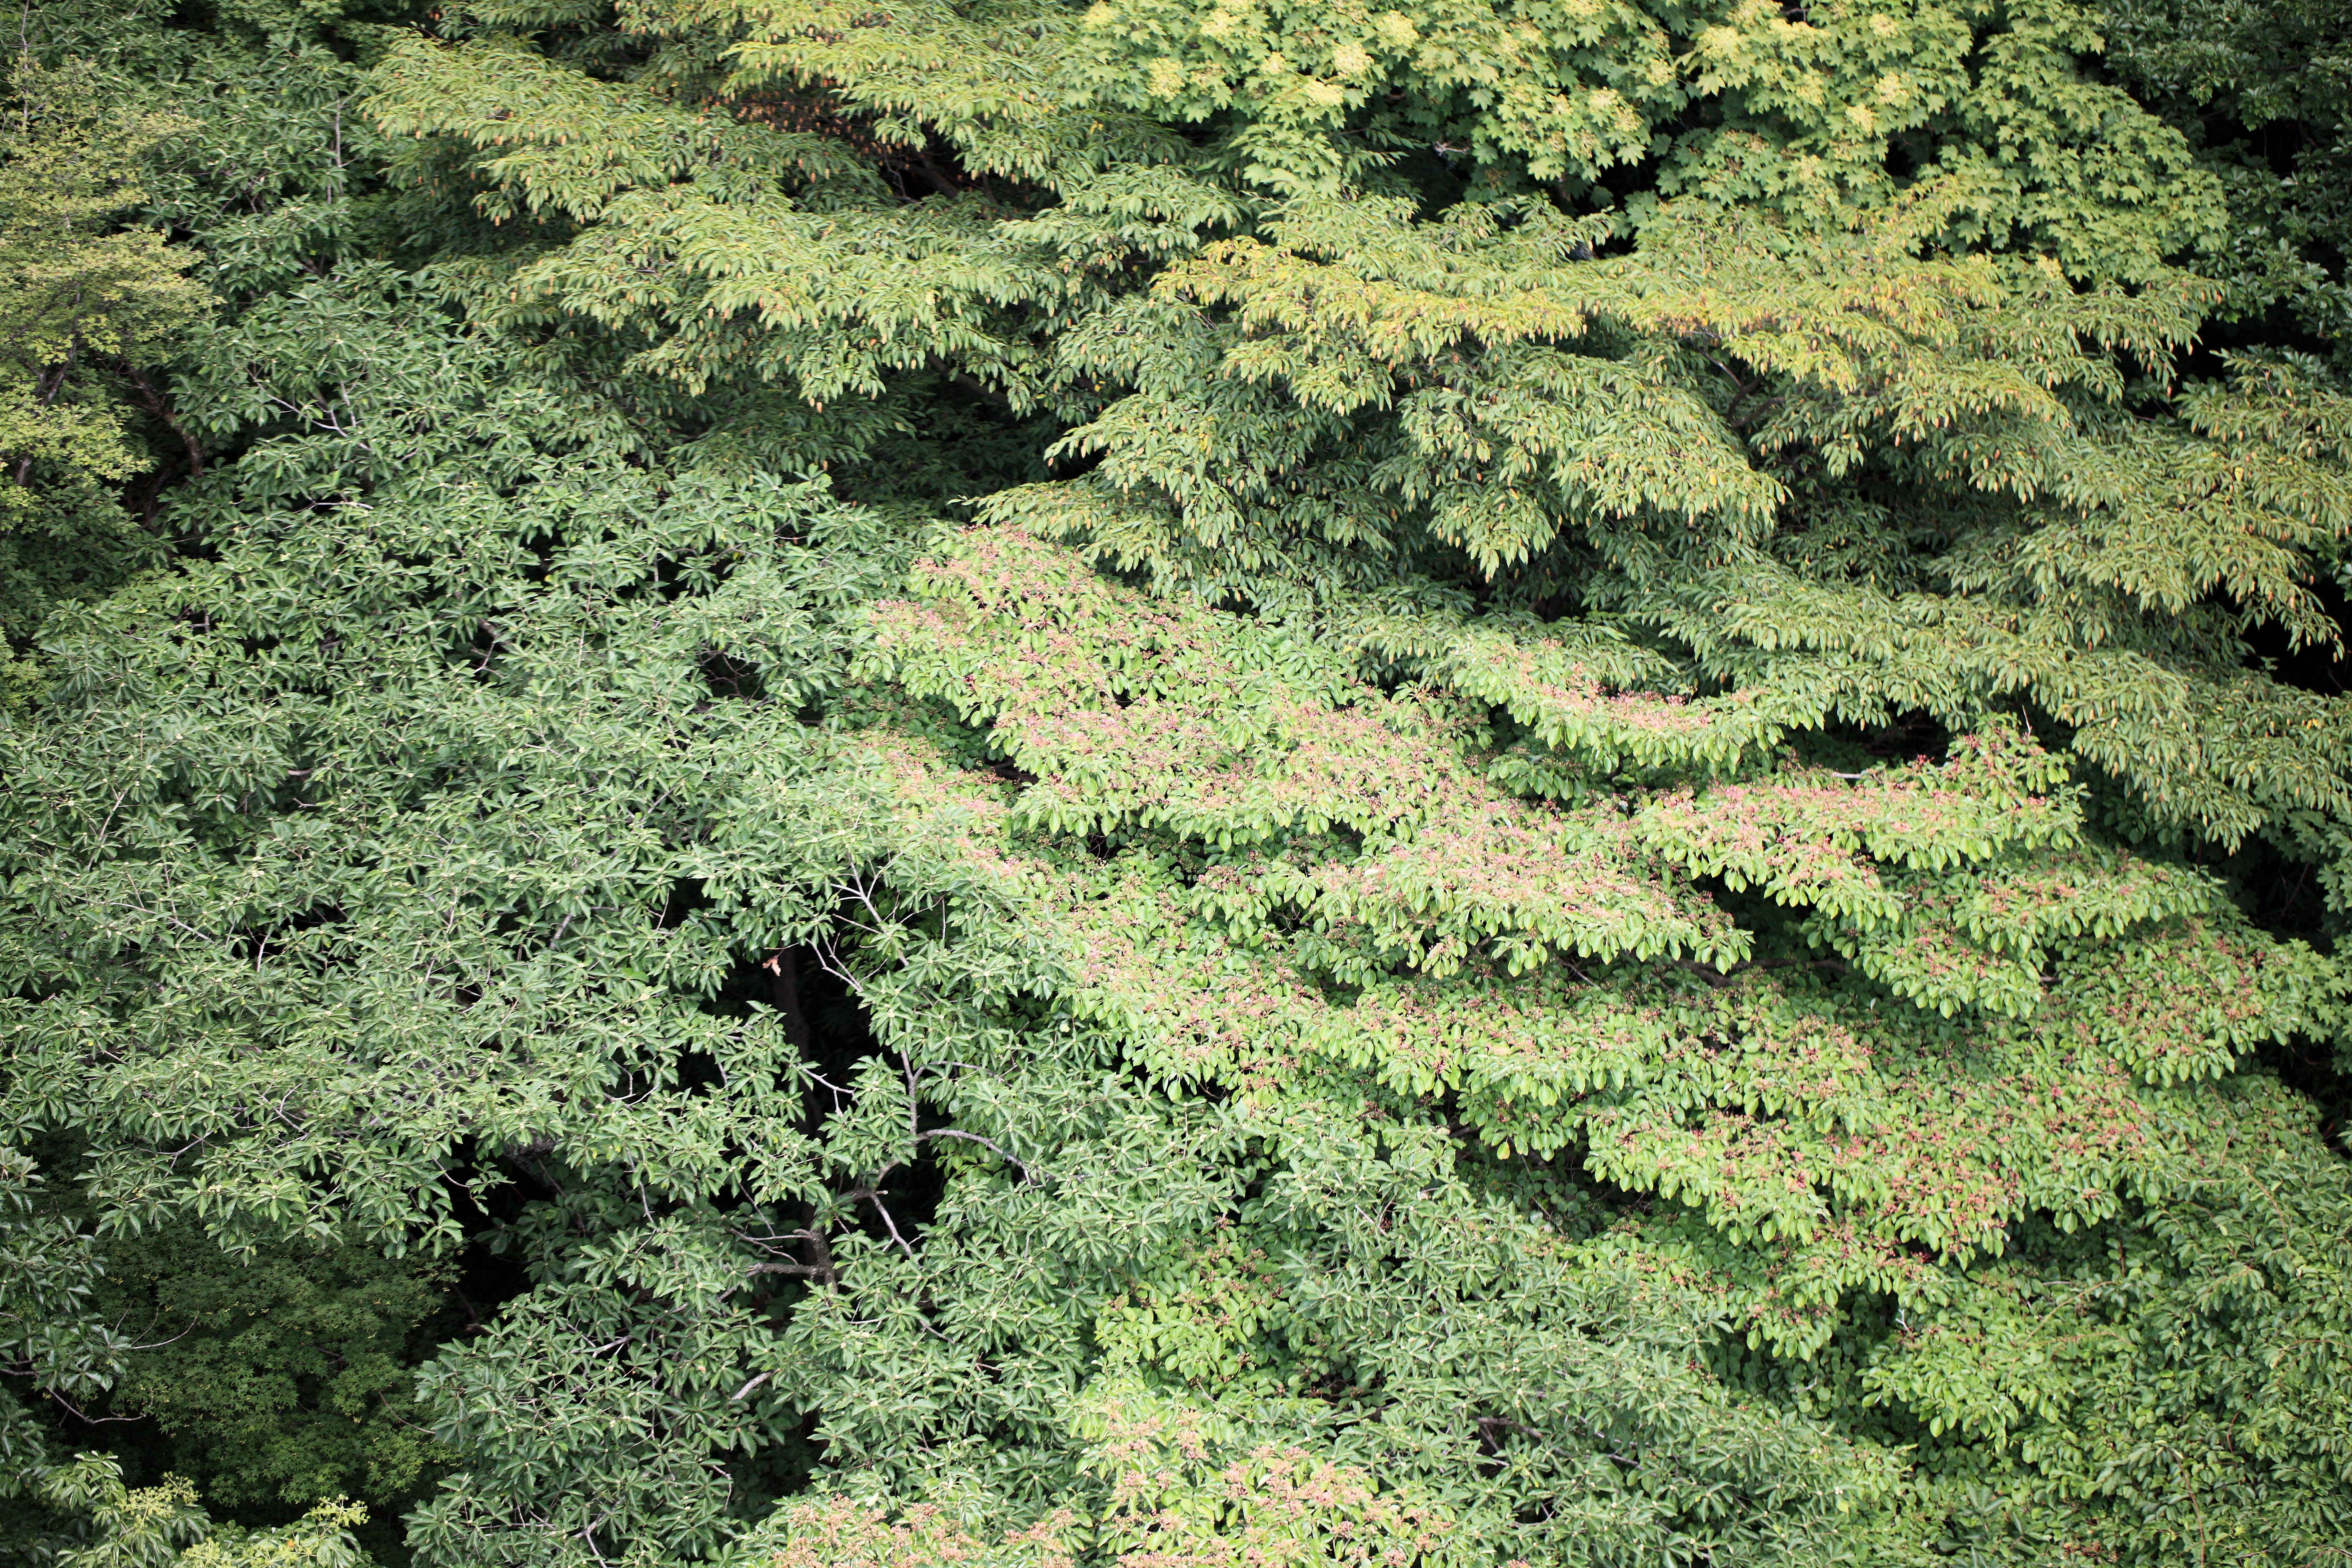
tree, forest, plant, leaf, flower, pattern, green, high, evergreen, botany, fir, flora, conifer, background, spruce, vegetation, shrub, rainforest, wetland, wallpaper, tochigi, 5d, hires, woodland, habitat, markii, ecosystem, hi, res, resolution, nasu, tsutsujitsuribashi, biome, natural environment, woody plant, temperate coniferous forest, land plant